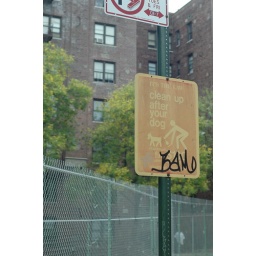
Dog cleanup sign along E. 205th St. and triangular lot, typical residential building in background on Lisbon Place.